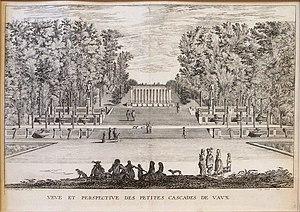
Gravure «
Israël Silvestre, né à Nancy le 13 août 1621 et mort à Paris le 11 octobre 1691, est un dessinateur, graveur lorrain, conseiller du roi en son Académie royale de peinture et de sculpture et collectionneur d’art.